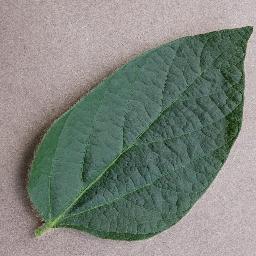
Label: Soybean___healthy